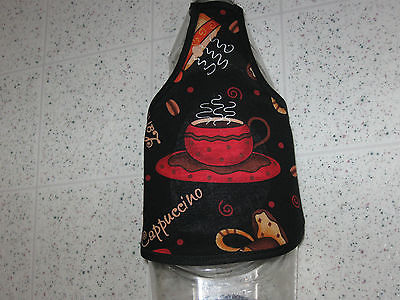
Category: toaster